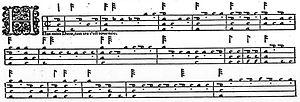
Gregor [Grégoire] Brayssing [Bragin, Brayssingar], né à Augsbourg en Bavière, est un joueur d’instrument et un compositeur actif en France dans la période 1547-1560.